Cornish Main Line

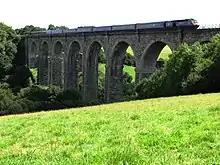
An InterCity 125 train travelling toward Penzance over the Moorswater Viaduct

The communities served are: Plymouth (including the suburbs of Devonport and St. Budeaux), Saltash, St Germans, Menheniot, Liskeard, Bodmin, Lostwithiel, Par, St Austell, Truro, Redruth, Camborne, Hayle, St Erth and Penzance. In addition, there are five branch lines with passenger services: